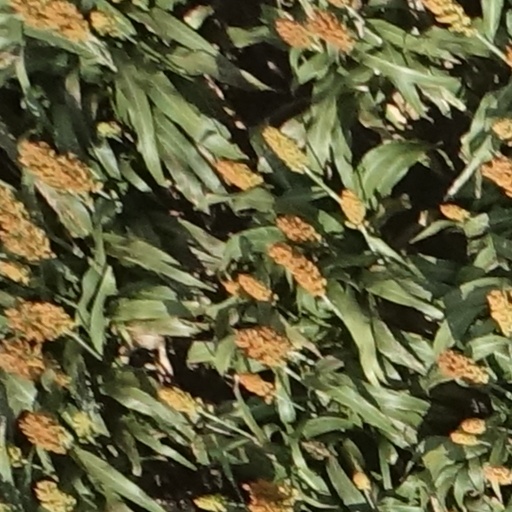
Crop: sorghum